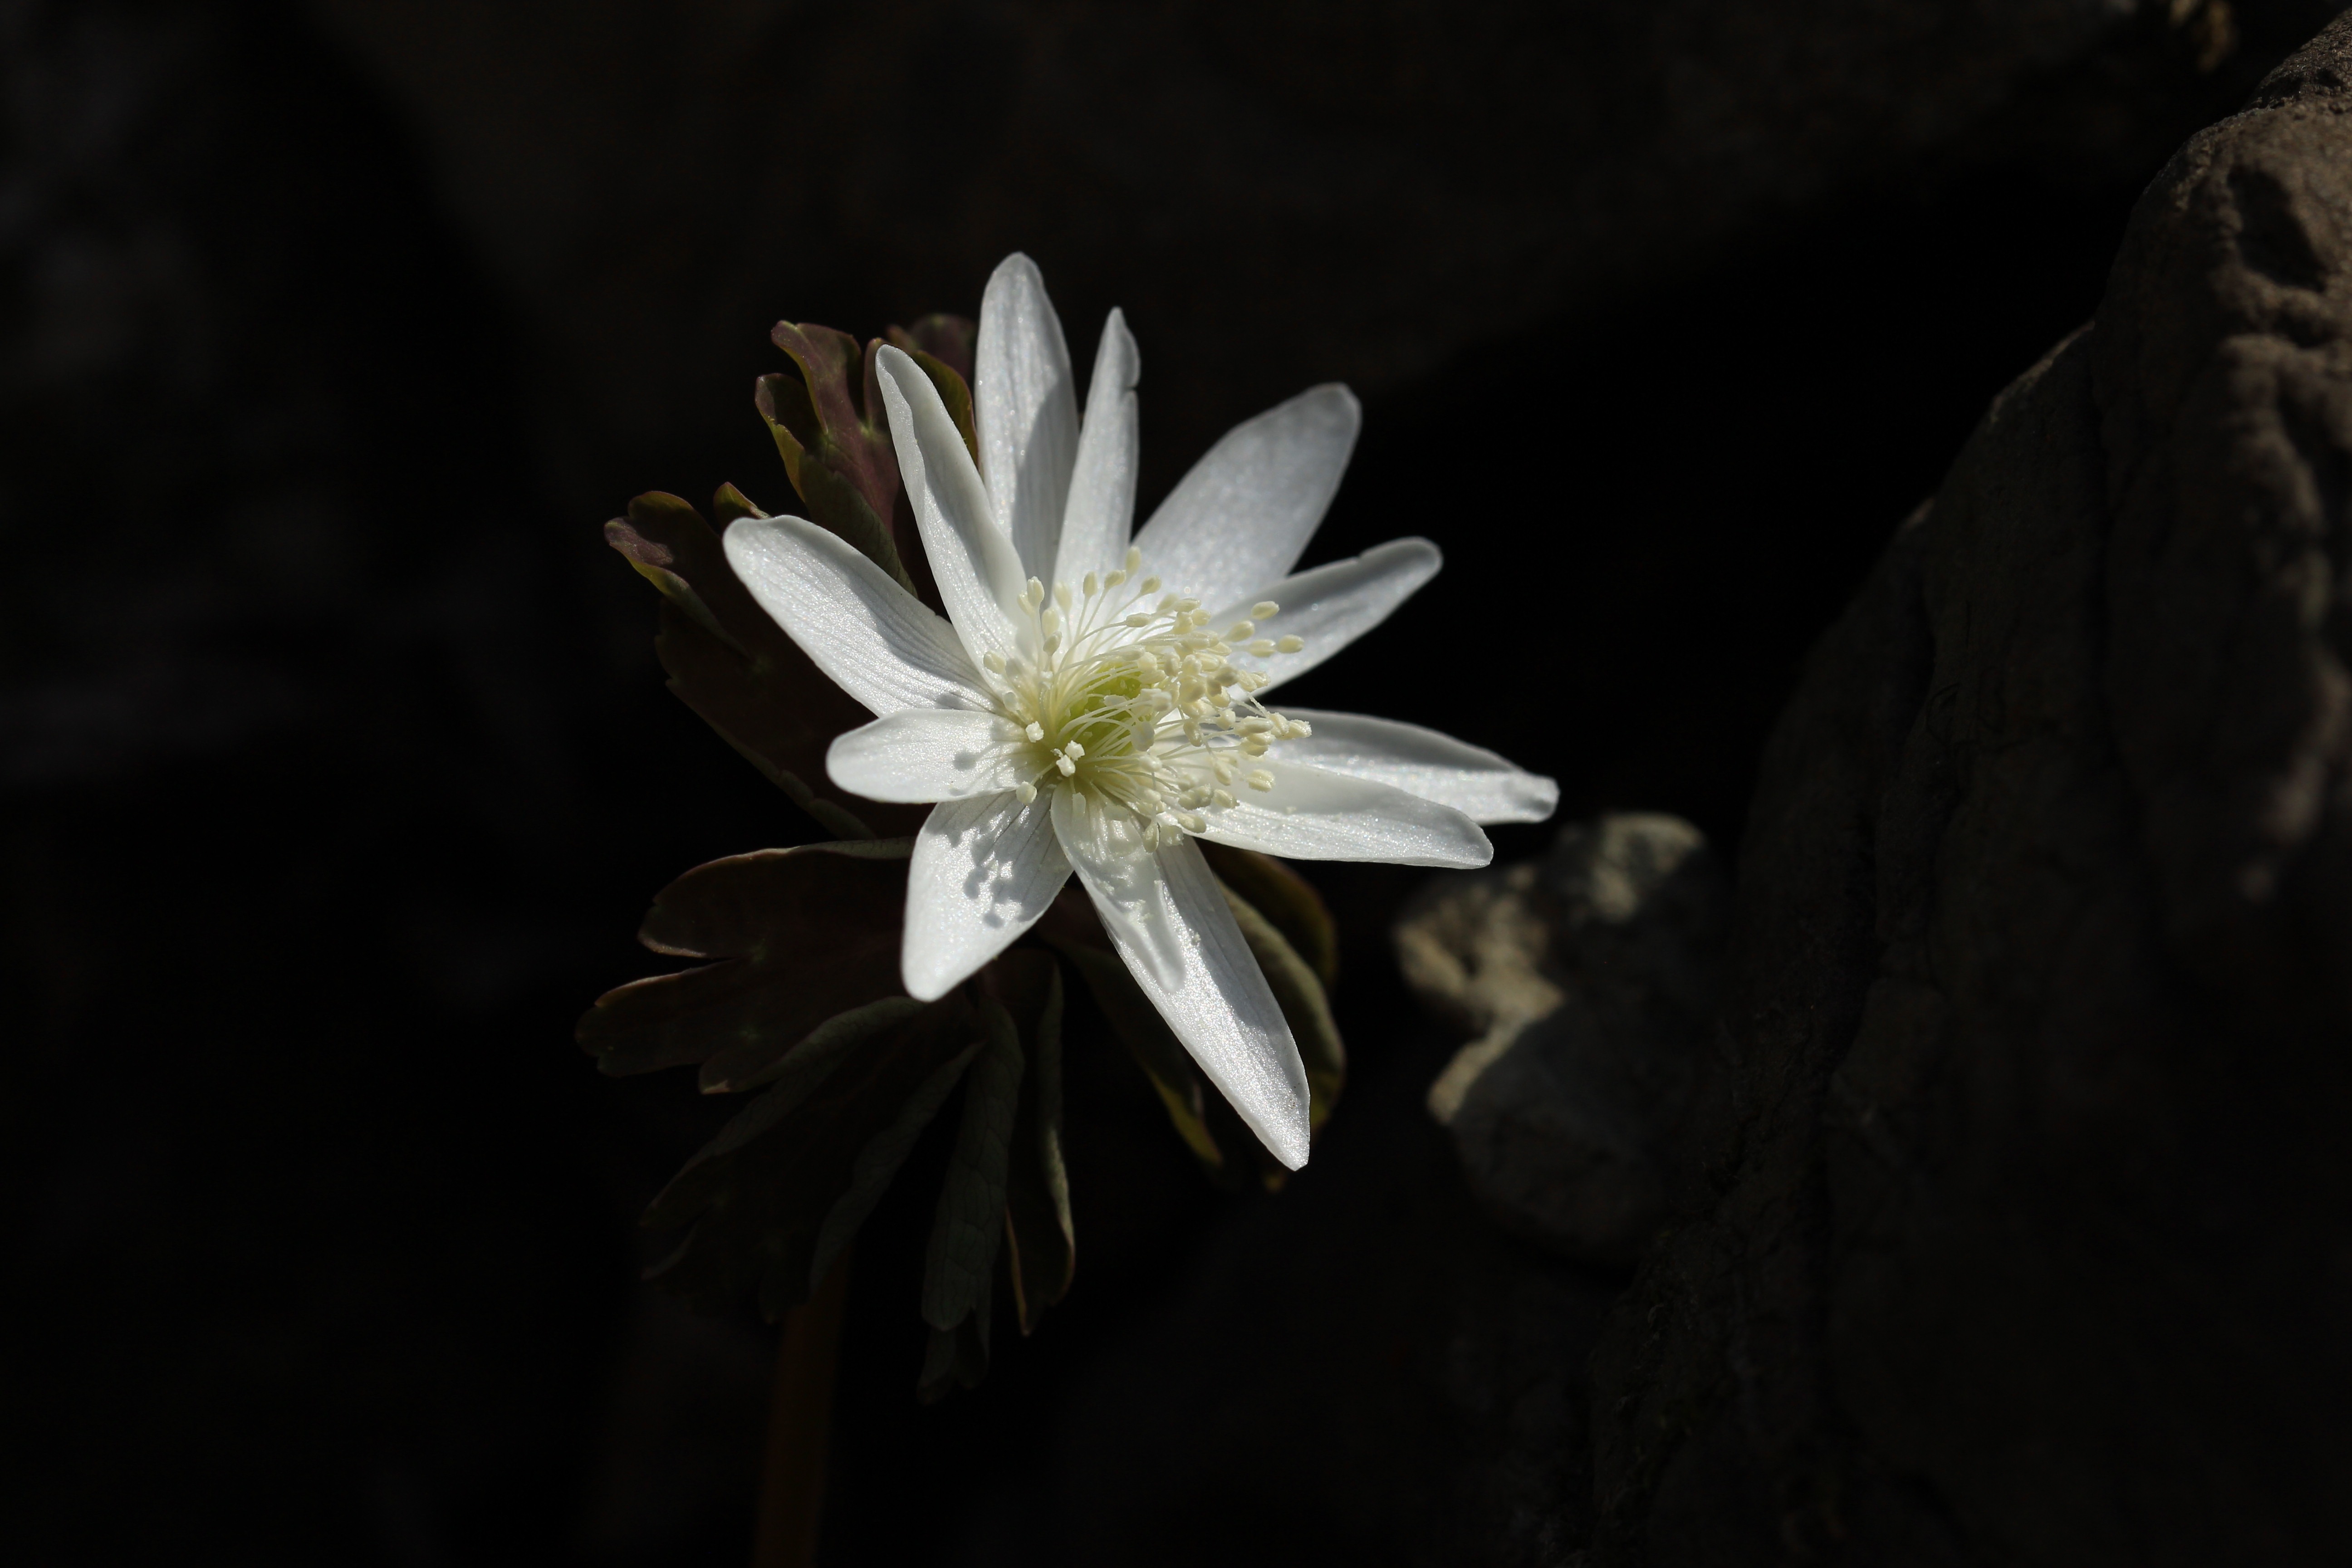
nature, blossom, cactus, black and white, plant, white, photography, stem, sunlight, leaf, flower, petal, bloom, floral, environment, herb, natural, darkness, botany, agriculture, monochrome, flora, botanical, wildflower, close up, outdoors, vegetation, horticulture, organic, macro photography, flowering plant, monochrome photography, plant stem, land plant, baram flower